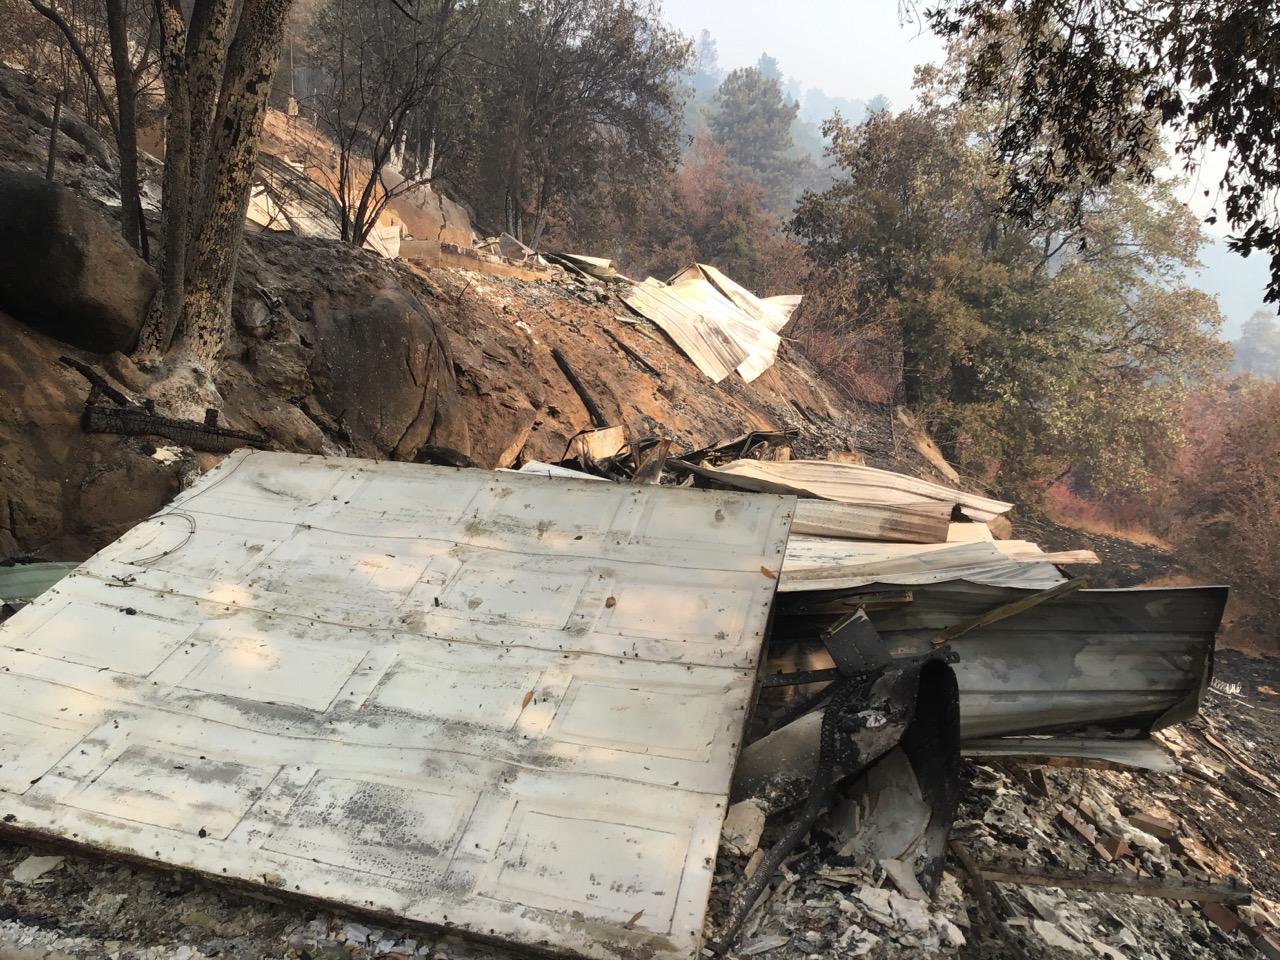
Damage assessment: destroyed